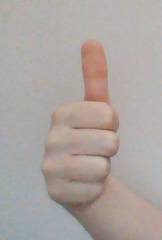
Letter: aleff